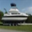
Label: ship